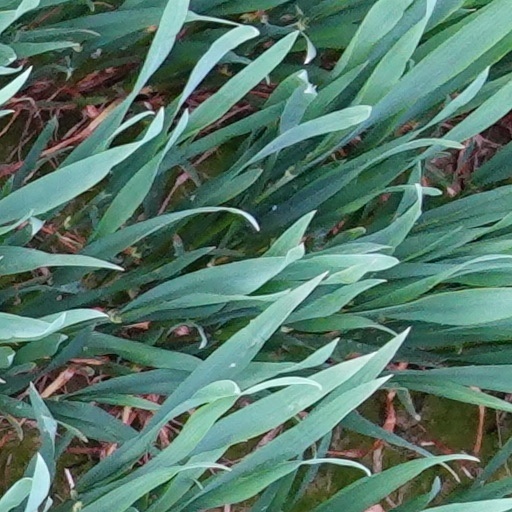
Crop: wheat